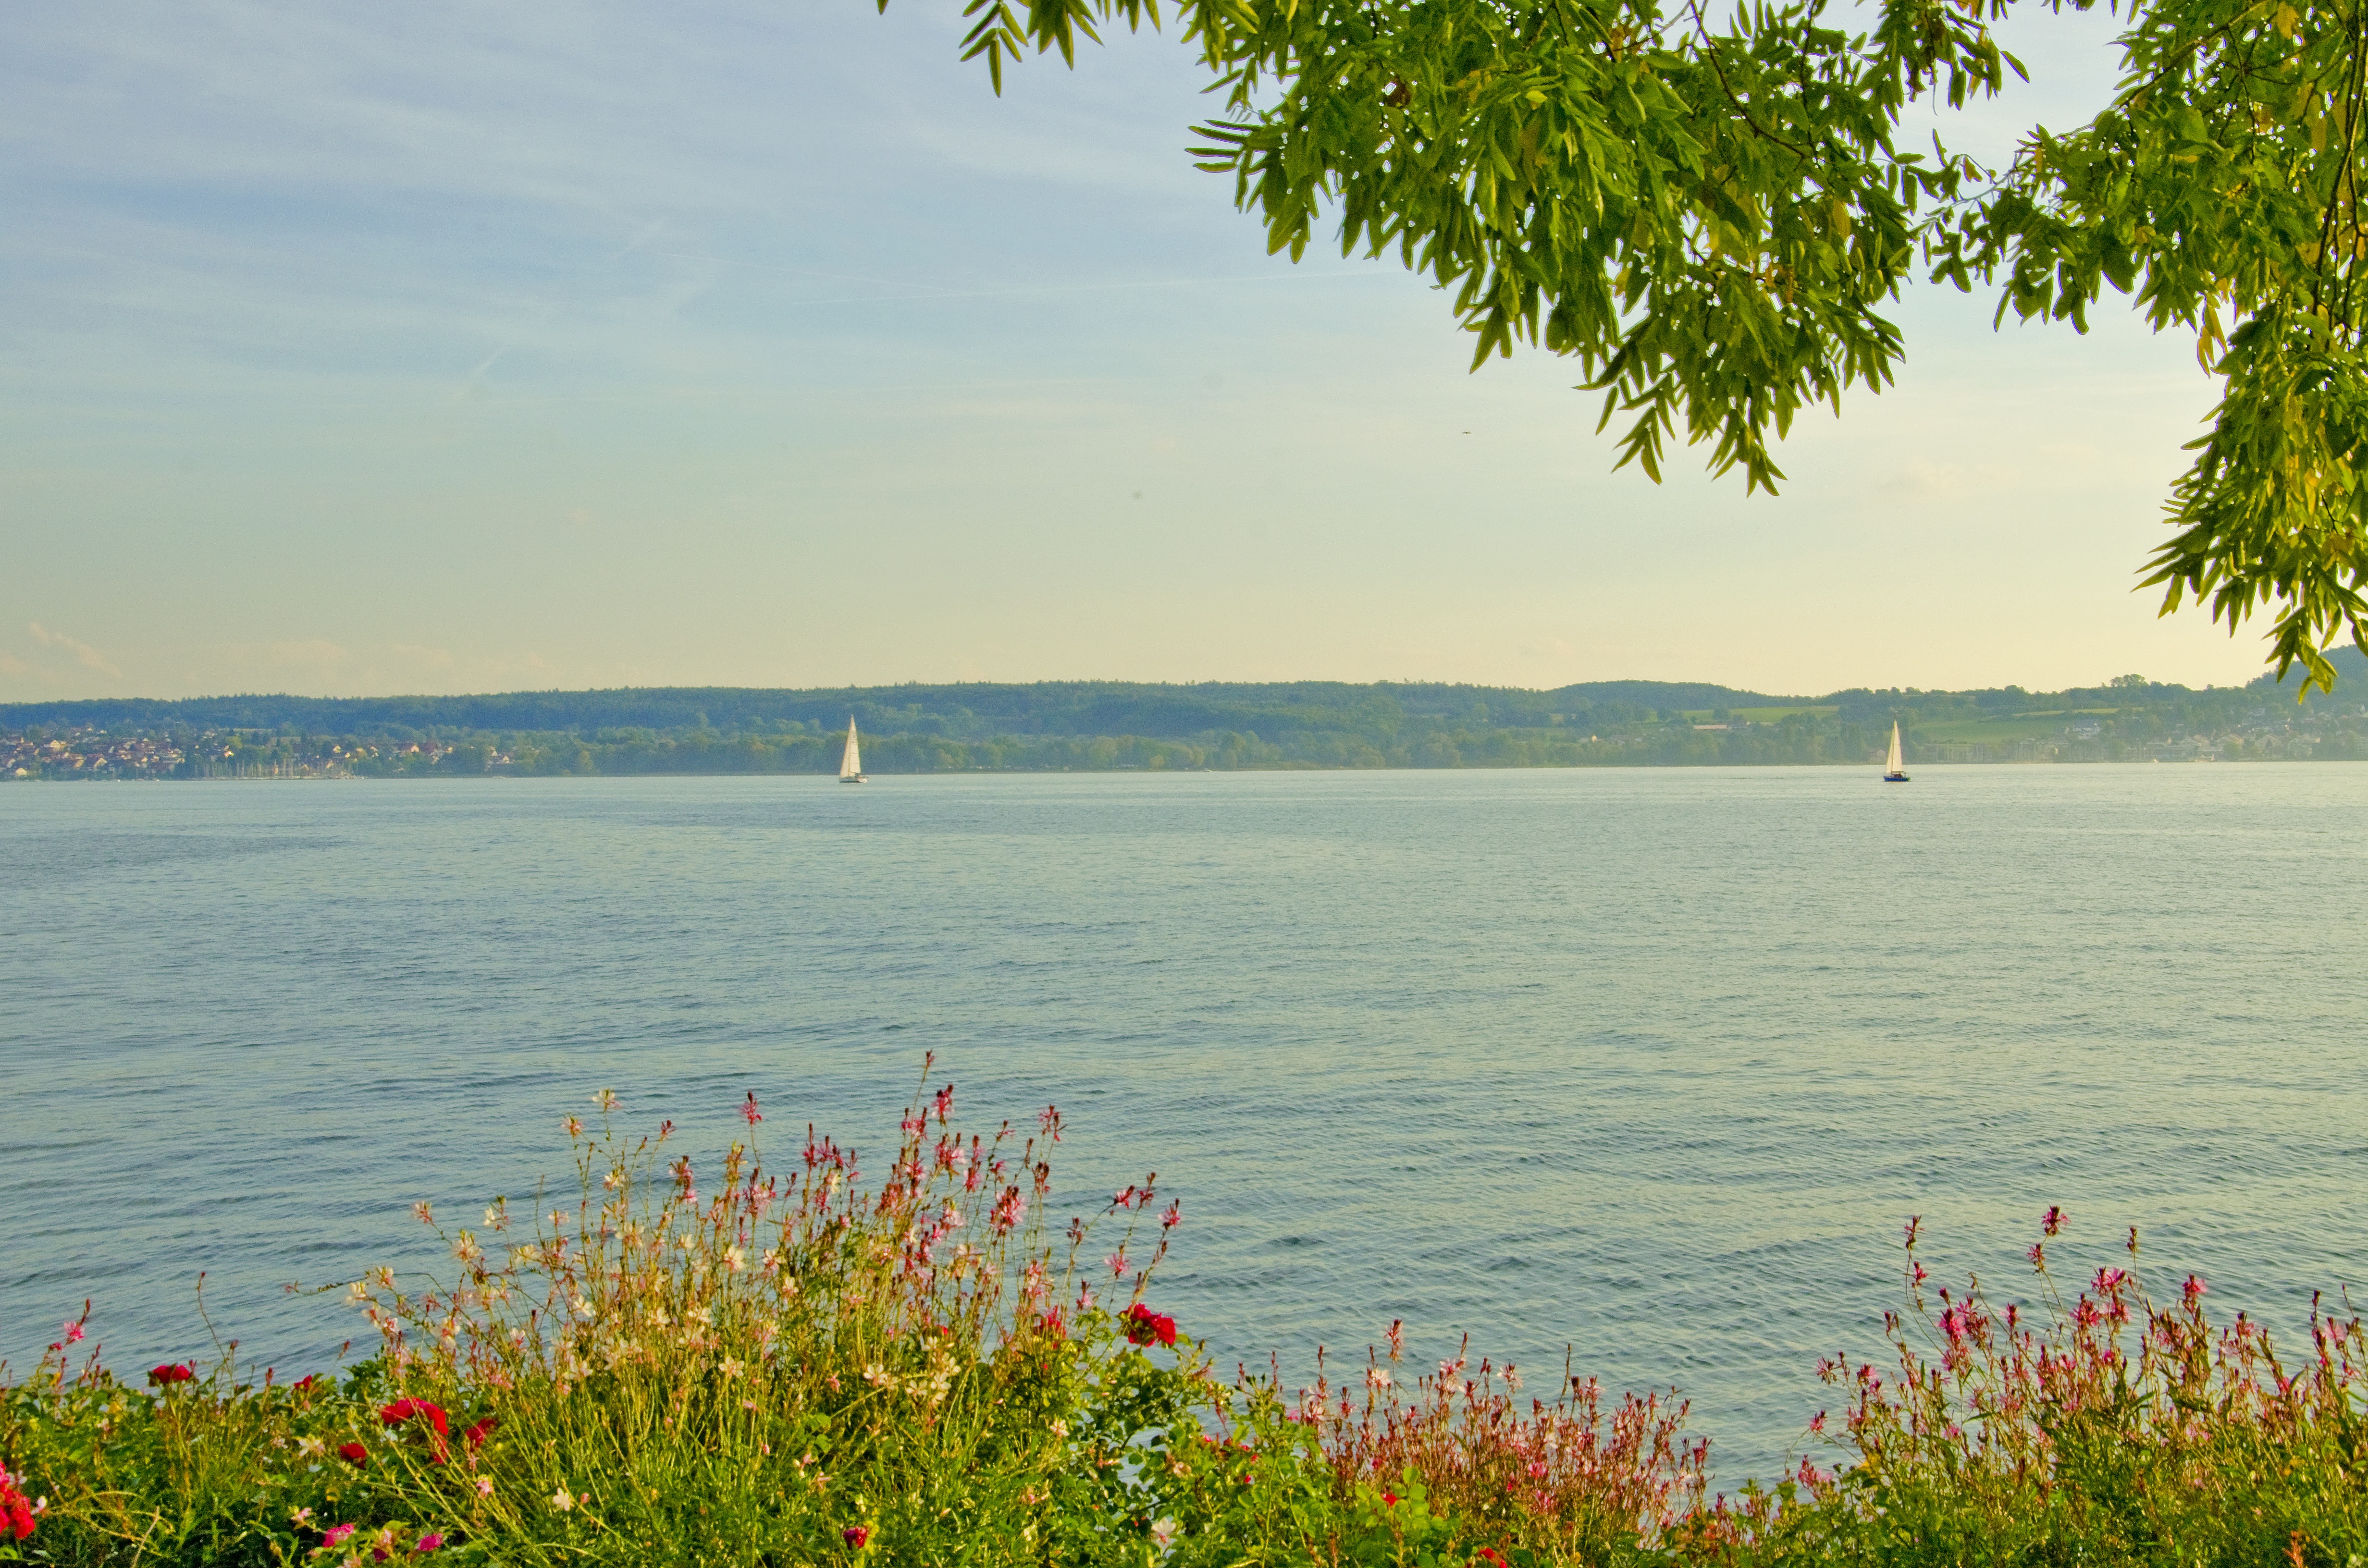
beach, landscape, sea, coast, tree, water, nature, grass, ocean, horizon, plant, sunset, morning, hill, shore, flower, lake, reflection, bay, reservoir, body of water, trees, sail, beautiful, quiet, habitat, berlingen, lake constance, atmospheric phenomenon, woody plant